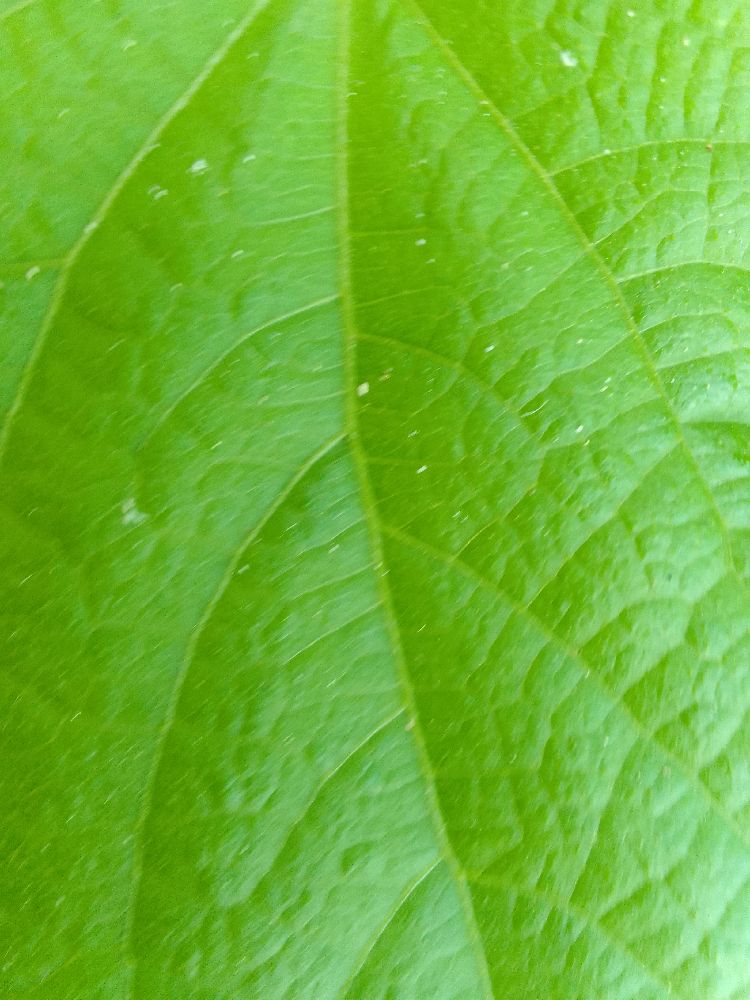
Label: healthy